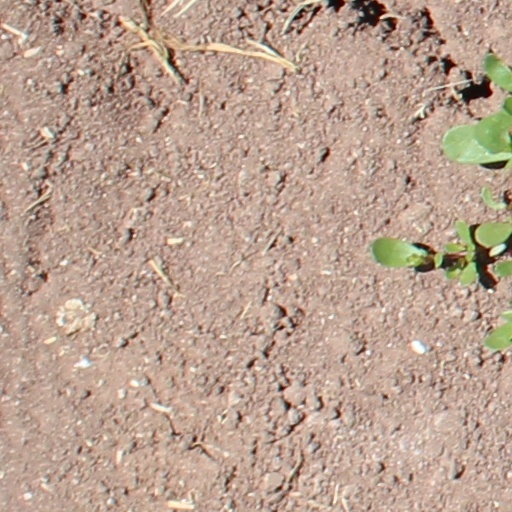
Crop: wheat